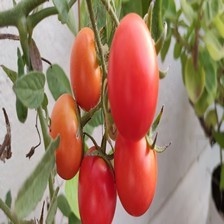
Label: tomato